Fred Allen

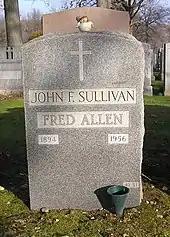
The headstone of Fred Allen in Gate of Heaven Cemetery

While taking one of his regular late-night strolls on New York's West 57th Street on Saturday night, March 17, 1956, Allen suffered a heart attack and died at the age of 61. A popular myth repeated for many years, first published a "The New York Times" story appearing the day after Allen's death, was that Allen had died while walking his dog. However, biographer Robert Taylor later revealed that Allen had never owned a dog. Allen died before he could complete the final chapter of his memoirs, and as a result the book was published as he had left it. He was a tireless letter writer, and his letters were edited by his wife into the publication of "Fred Allen's Letters" in 1965.